Google Nexus

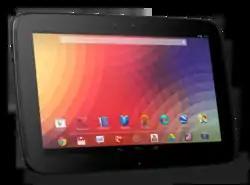
Nexus 10

The Nexus 10, a 10.1-inch tablet manufactured by Samsung, was revealed in late October 2012 by the Exif data of photos taken by Google executive, Vic Gundotra, along with the leaks of its manual and a comprehensive series of photos. The leaked photos revealed a design similar to the Samsung Galaxy Note 10.1, with a 10.1-inch 2560×1600 display, 16 or 32 GB of storage, Android 4.2, and a dual-core 1.7 GHz Exynos 5 processor. The Nexus 10 was expected to be unveiled officially during a Google press event on October 29, 2012, but the event was postponed due to Hurricane Sandy. The Nexus 10 would not receive any official updates beyond Android 5.1.1.